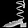
Label: Sandal